Arplast Helice

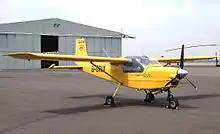
Ground-adjustable Arplast Ecoprop on ARV Super2

Arplast Helice is a former French manufacturer of propellers for light aircraft and microlights. The company was based at Gargas, France. The company appears to have been wound up on 29 April 2015.